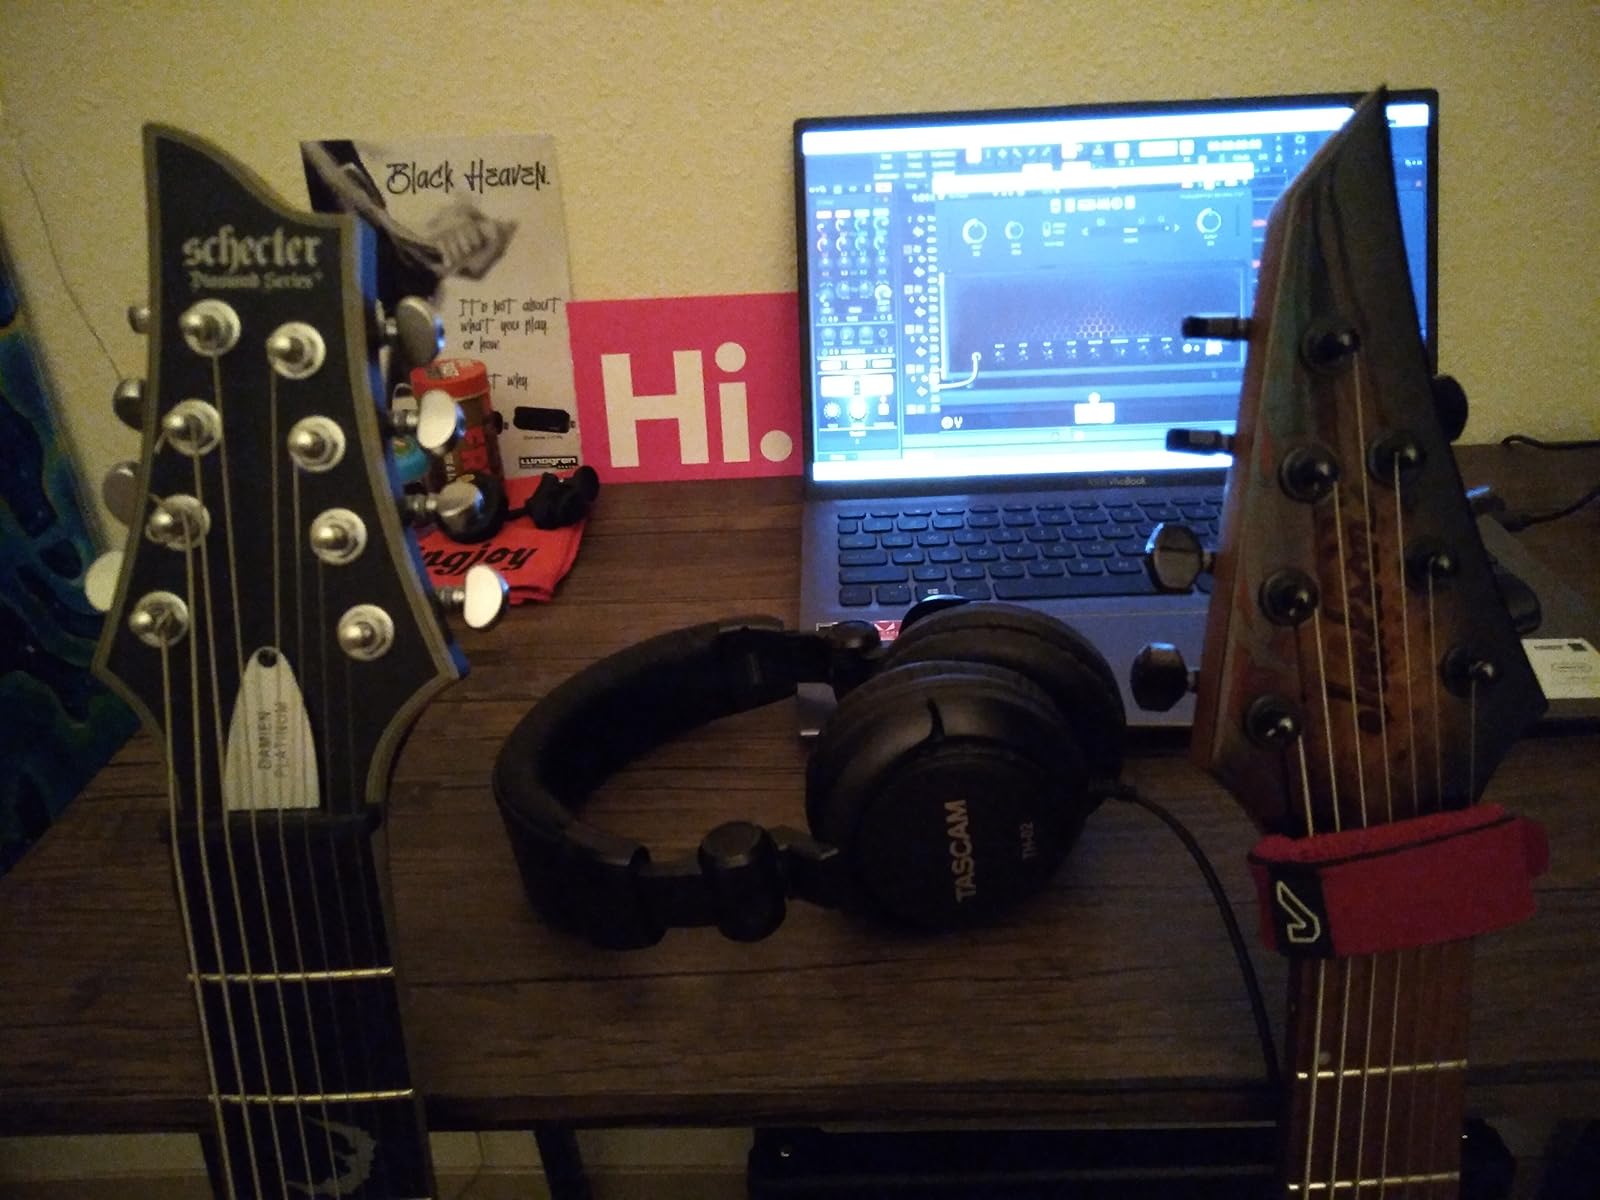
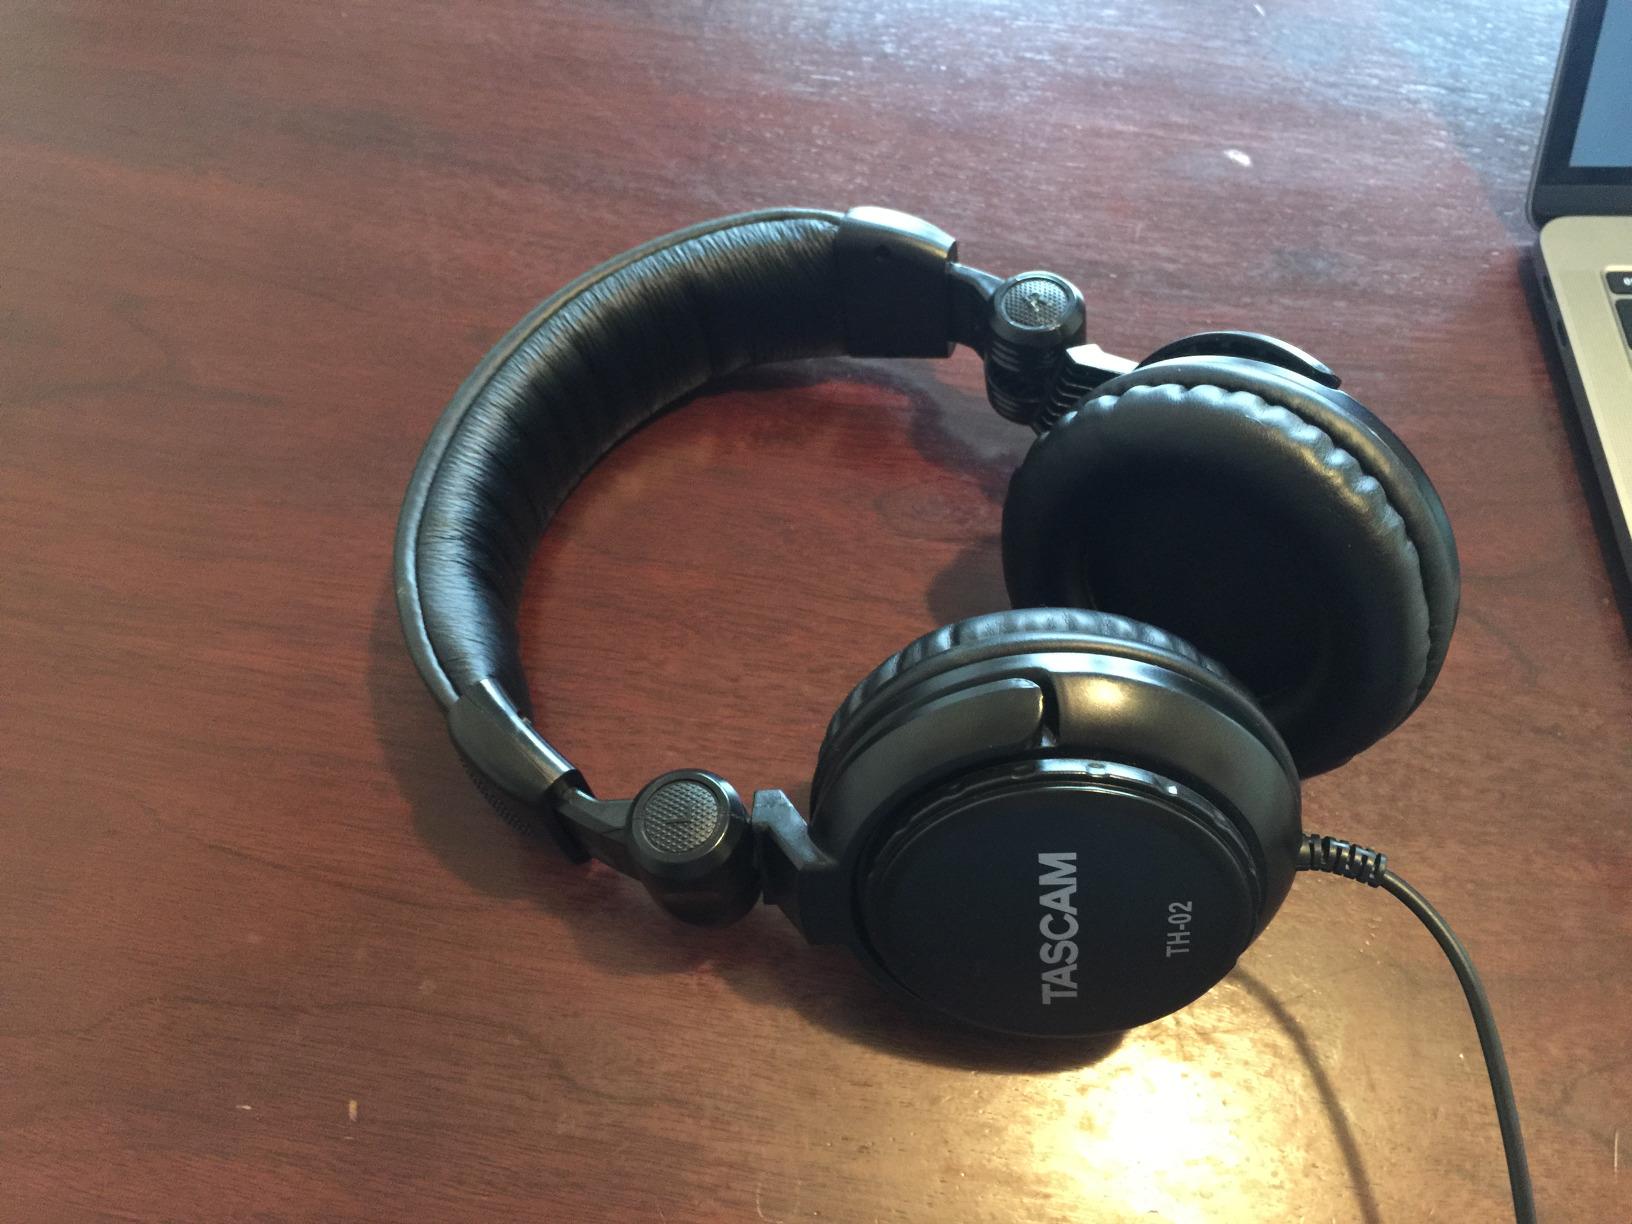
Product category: headphones
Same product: yes